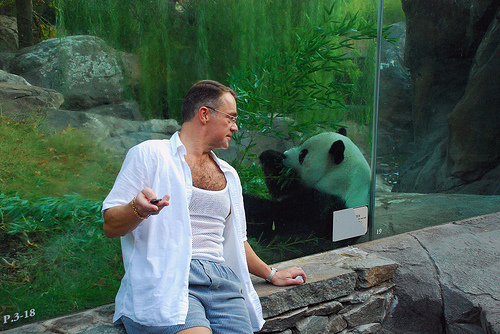
Label: pandas